St. Louis–San Francisco 4018

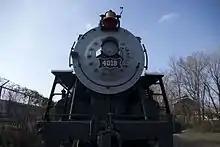
The cosmetically restored No. 4018 on display at Sloss Furnaces in Birmingham, Alabama.

At the request of then-Birmingham mayor J. W. Morgan, the locomotive was spared from the scrappers torch and given a full cosmetic overhaul before making its final five-mile (8 km) run to Birmingham on February 29, 1952. A. M. Ball, assistant to the president of the Frisco, was in attendance for the occasion.